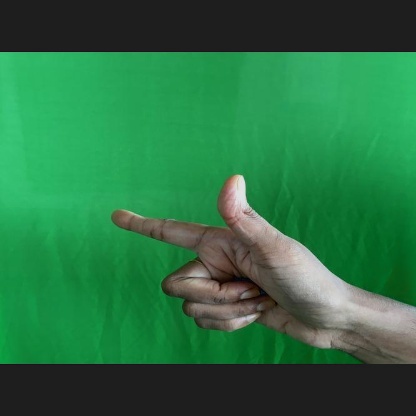
Mudra: Chandrakala